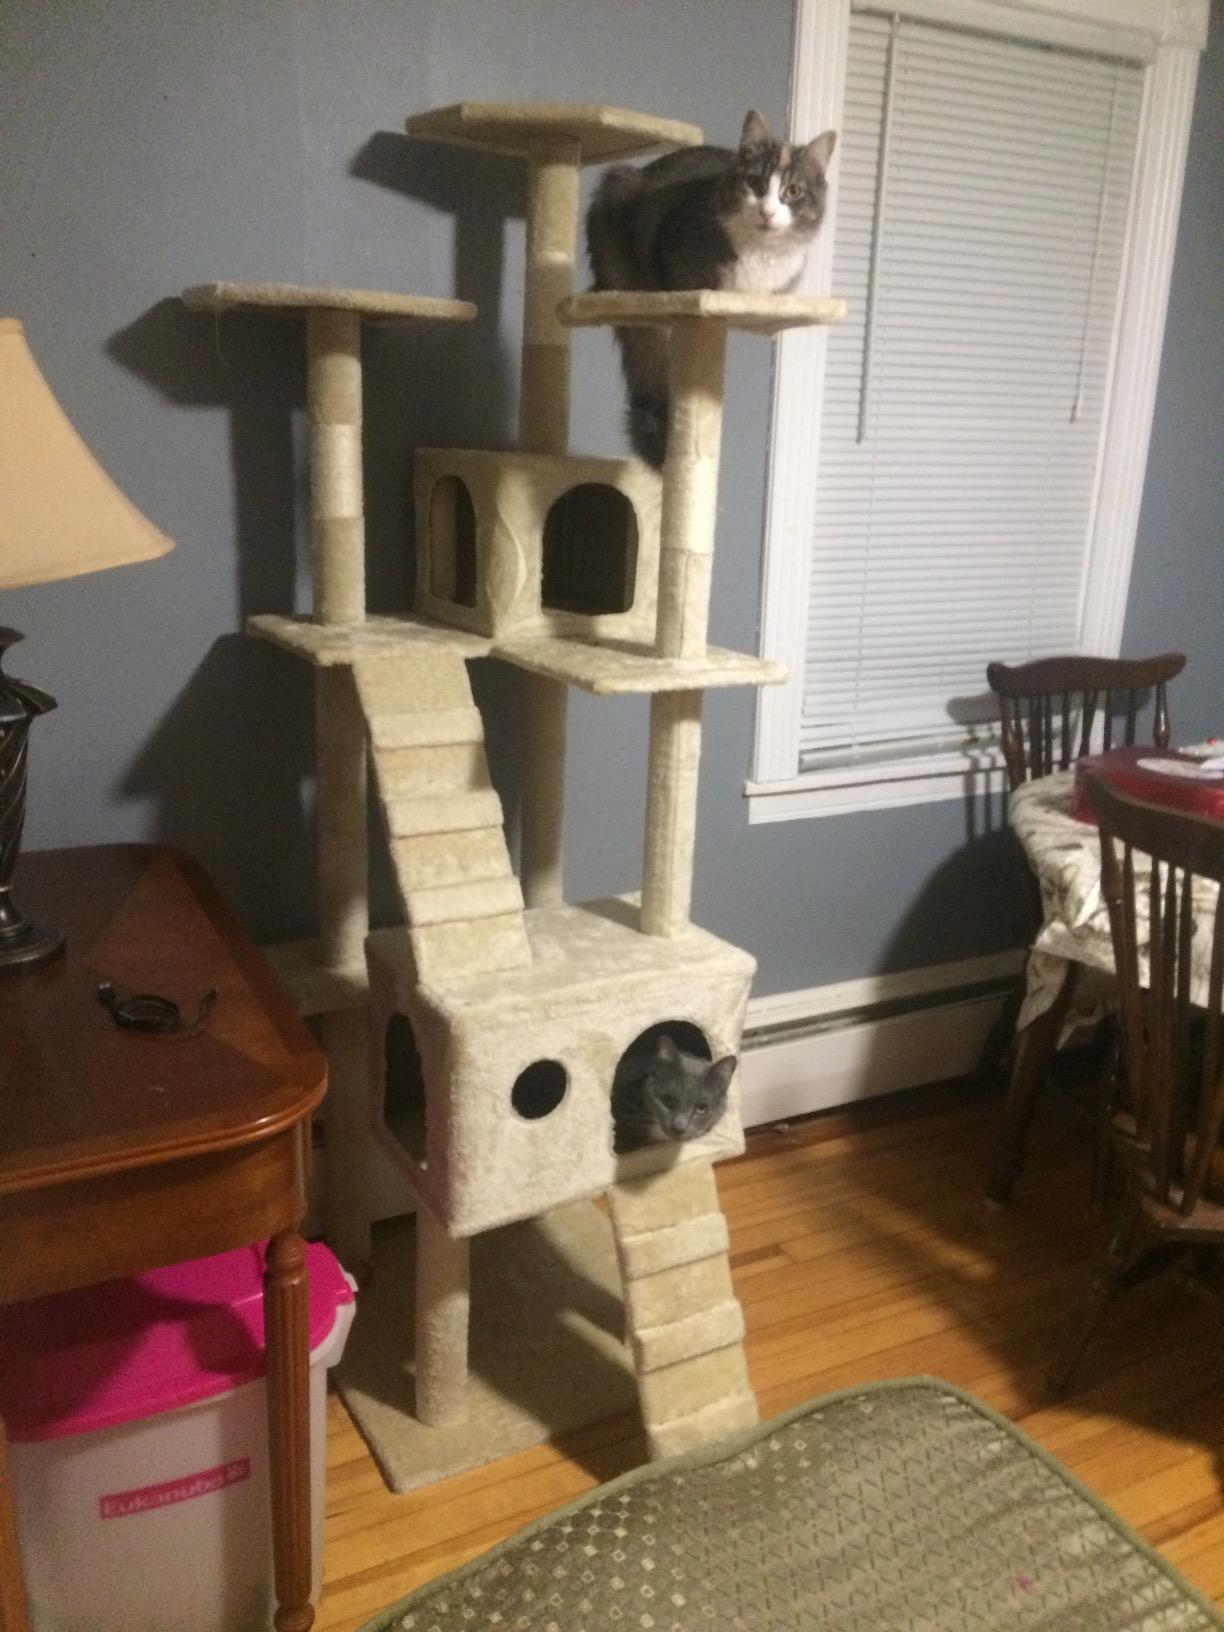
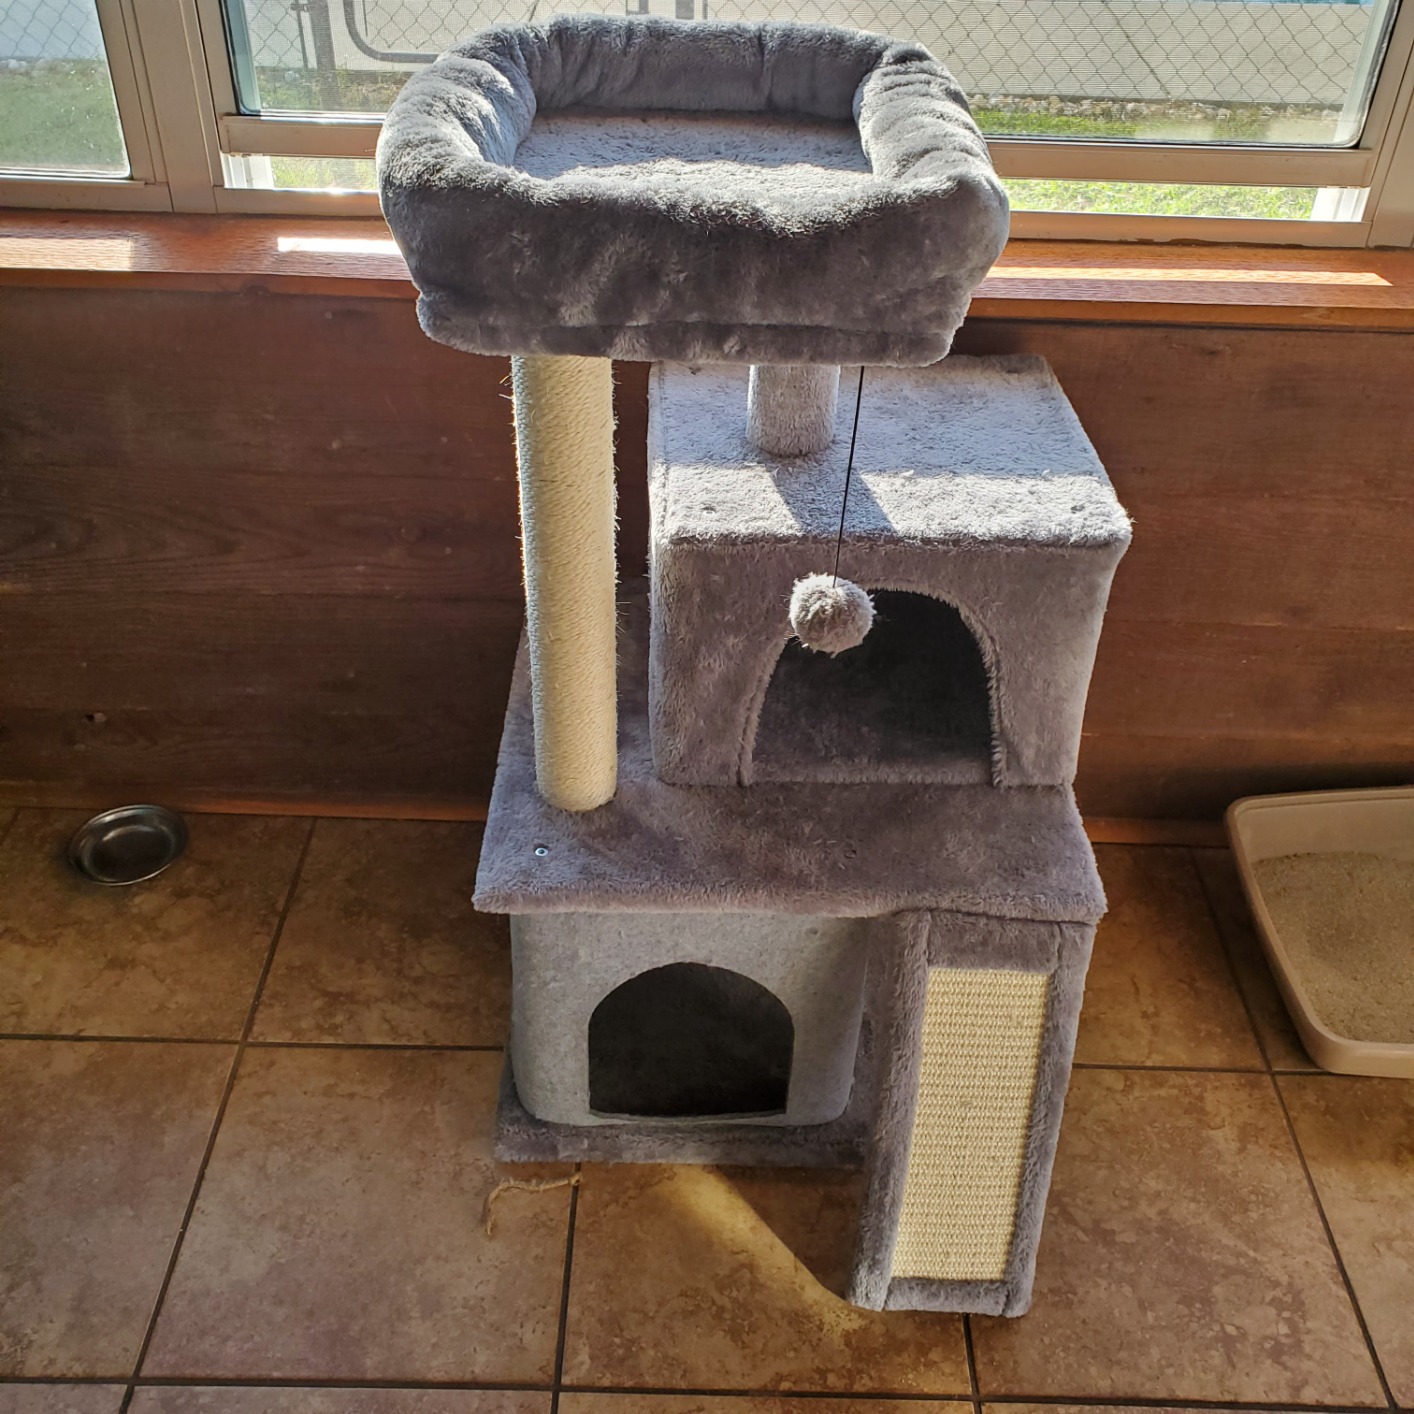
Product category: items_cat tree
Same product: no